Small nucleolar RNA SNORD89

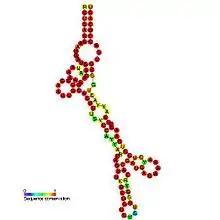
Predicted secondary structure and sequence conservation of SNORD89

In molecular biology, snoRNA HBII-289 belongs to the family of C/D snoRNAs.